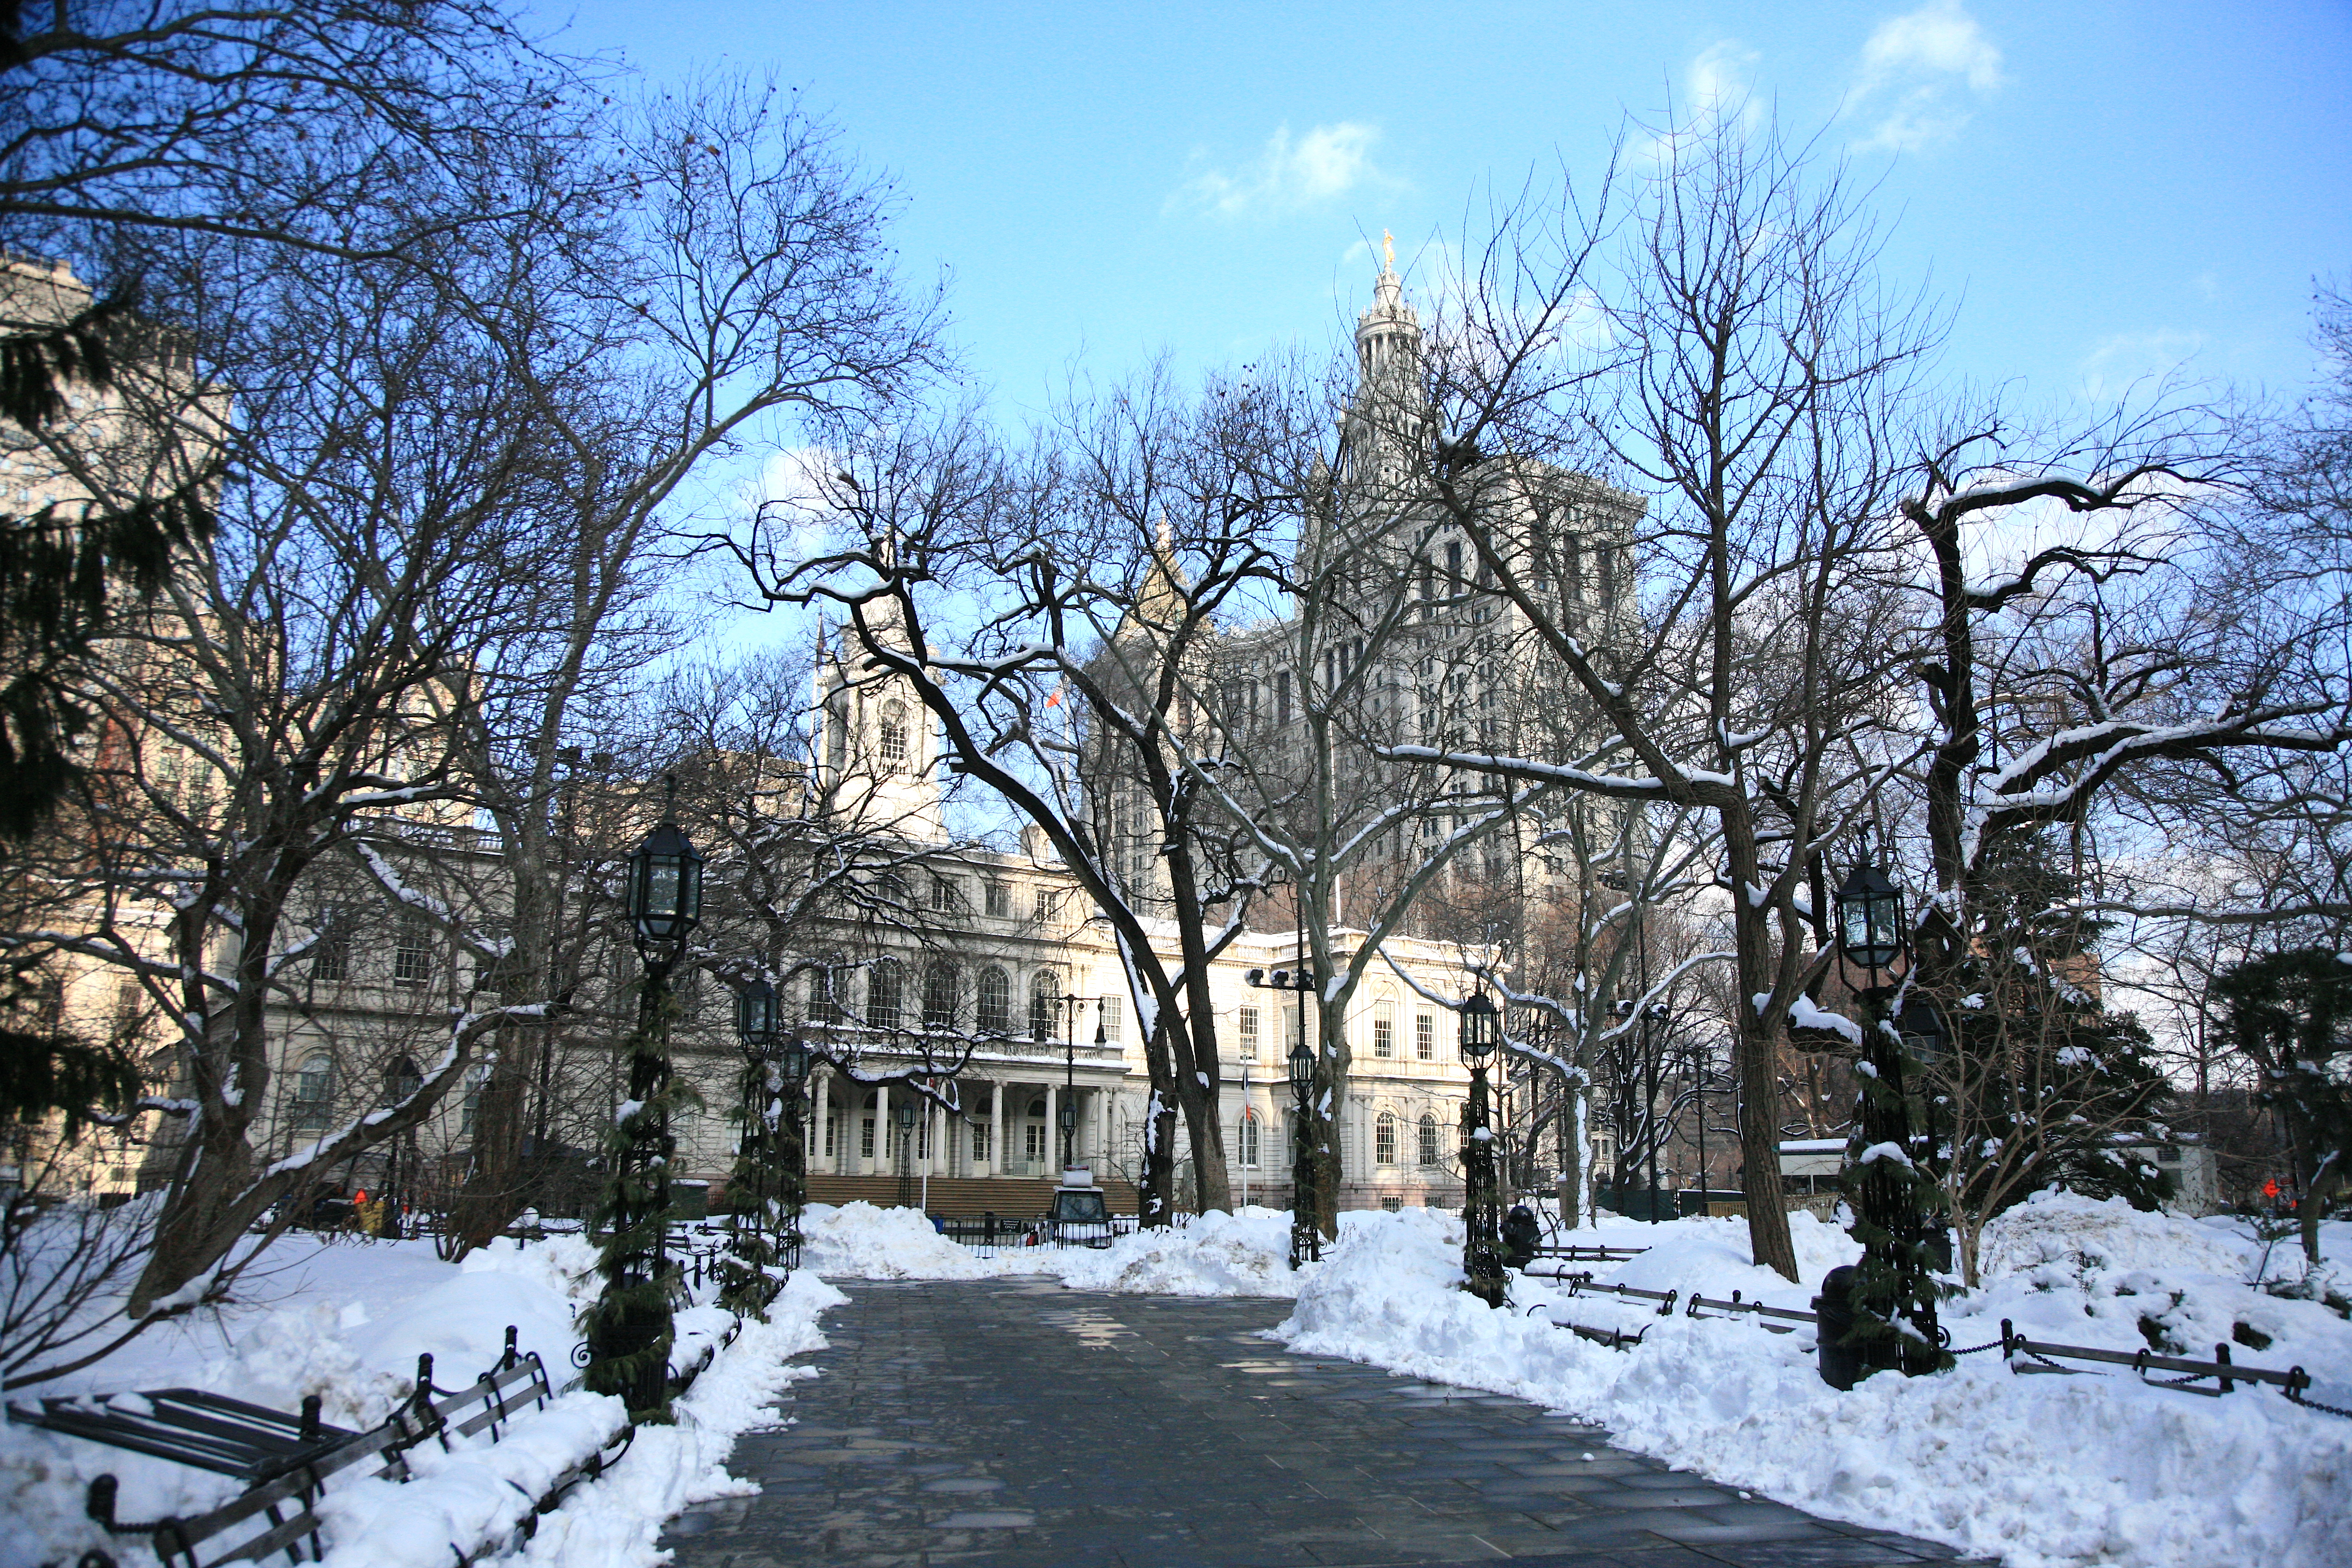
tree, branch, snow, winter, frost, manhattan, nyc, canon, weather, landmark, season, newyork, newyorkcity, cityhall, ny, 5d, lowermanhattan, civiccenter, freezing, ef24105mmf4lisusm, woody plant